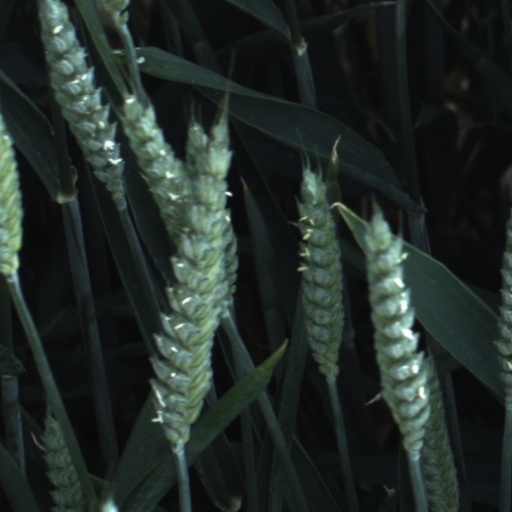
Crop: wheat